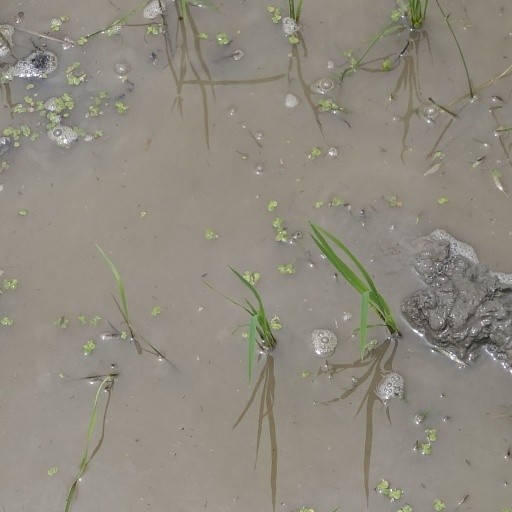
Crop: rice